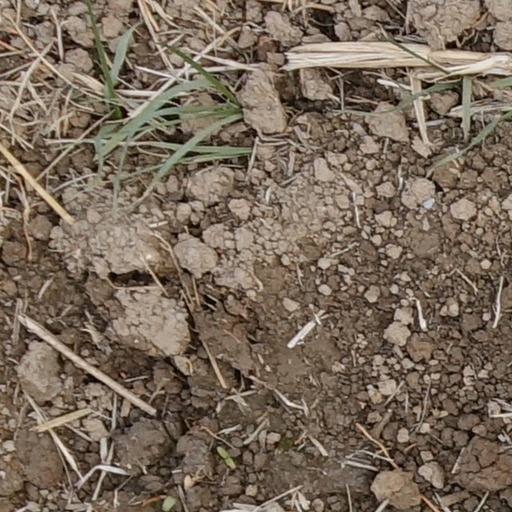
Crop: wheat